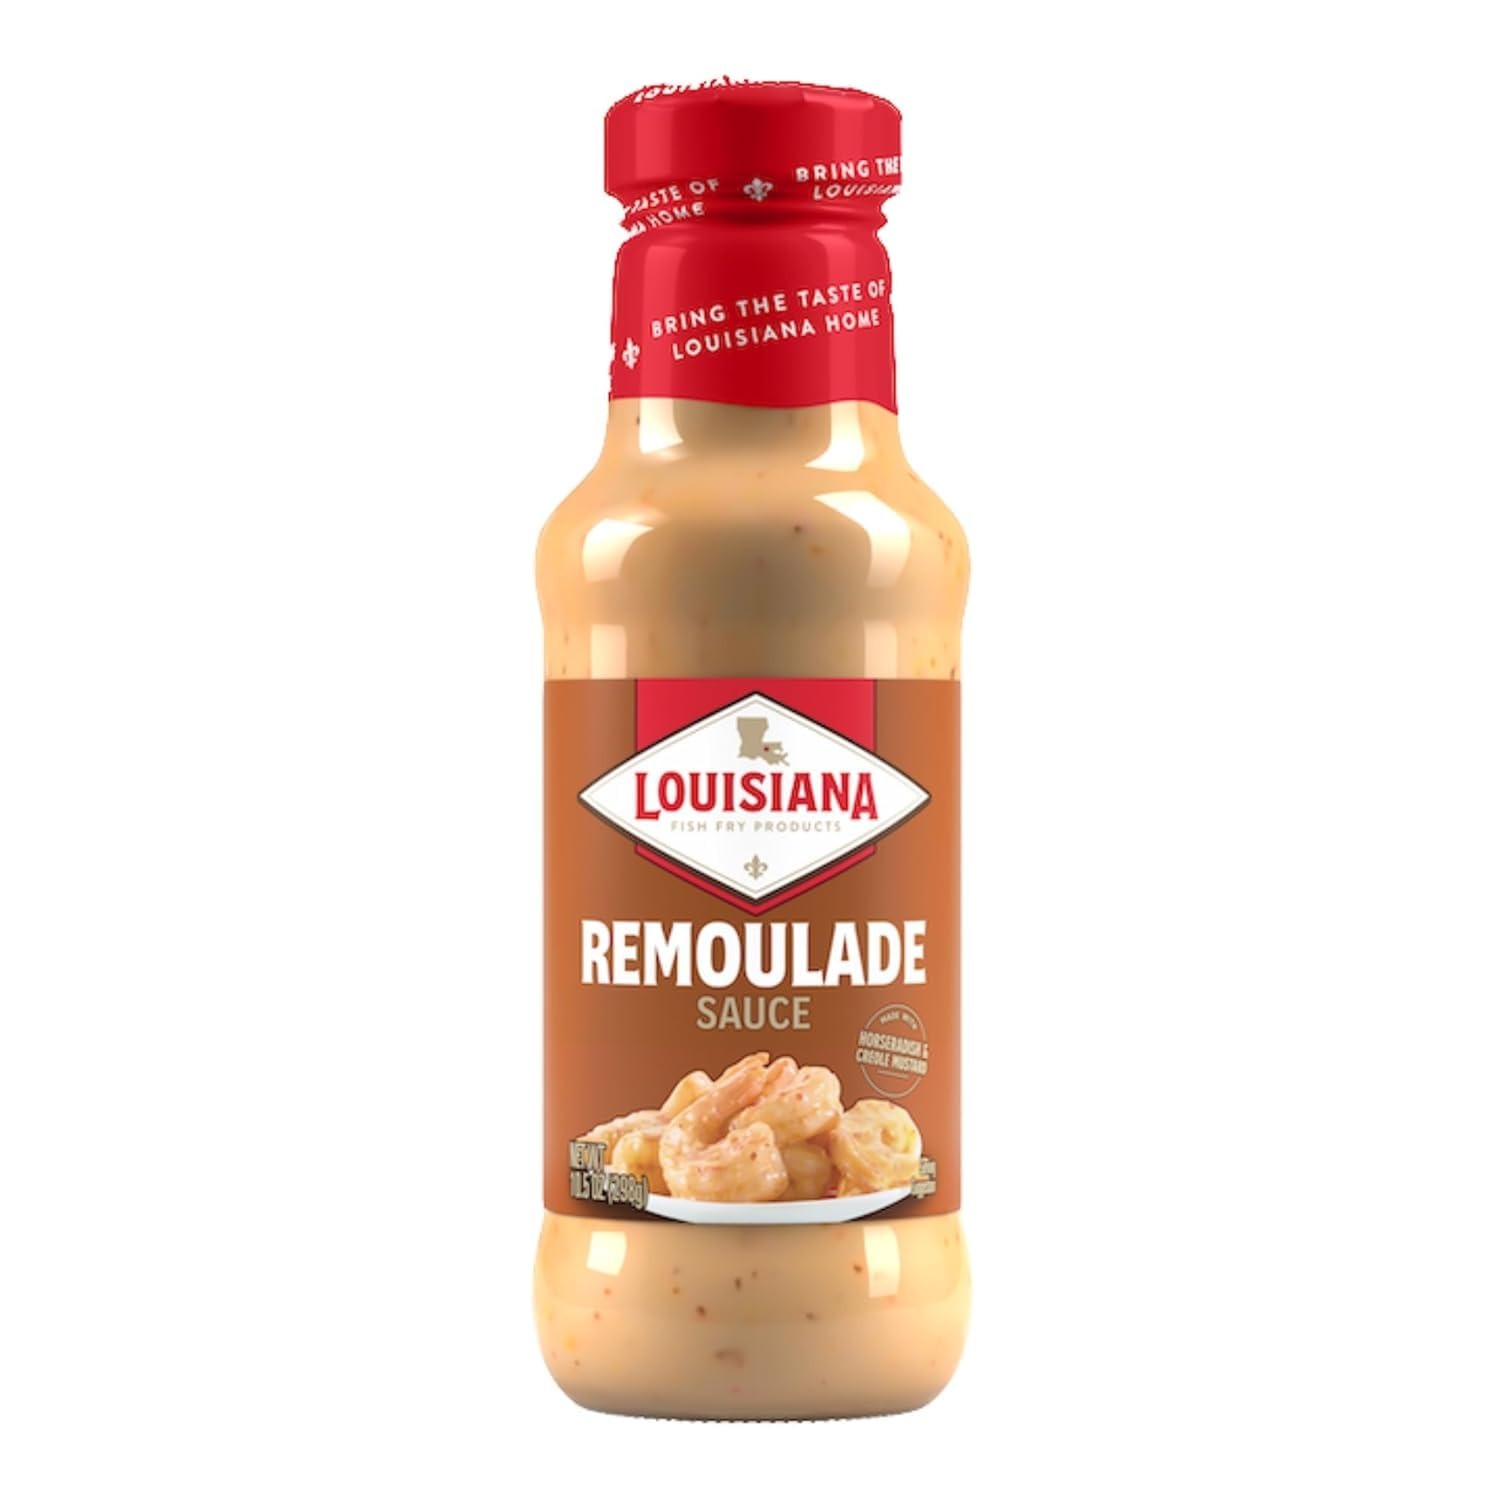
Item Name: Louisiana Sauce Remoulade, 10.5 oz
Bullet Point 1: Made of good quality ingredient
Bullet Point 2: Item Package Length: 8.2cm
Bullet Point 3: Item Package Width: 10.8cm
Bullet Point 4: Item Package Height: 22.9cm
Value: 10.5
Unit: oz

Price: 11.91